Sheen Priory

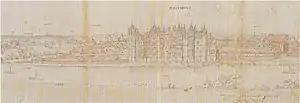
The new "Richmond" Palace of 1501, by Wyngaerde c. 1558–62. The view is from the west. The tower of the Sheen Priory Church can be seen at the far left (i.e. north), with the artist's annotation above "cien", not to be confused with "sion" which he has also depicted in its proper position. See detailed image above.

During the reign of King Henry VII (1485–1509), formerly styled "Earl of Richmond", the former royal manor house or palace of Sheen built by King Henry V was replaced in 1501 by a royal palace which was renamed "Richmond Palace" in honour of Henry VII. The name of the manor itself was likewise changed from "Sheen" to "Richmond". The name of Henry's earldom derived from his former stronghold, Richmond Castle in Yorkshire, itself named after "Riche Mont" (Rich Mountain) in France. The Priory of Sheen, although it then found itself within the newly renamed manor of "Richmond," nevertheless retained its ancient appellation of "Sheen", being a religious establishment, the function of which was ostensibly the glorification of God not, as in the case of the new secular palace, of the new King and Tudor dynasty, victorious after the Battle of Bosworth in 1485. In 1500, at the command of Henry VII, the town of Sheen, which had grown up around the royal manor, was renamed Richmond, whereupon the entire ancient manor too, in which the new palace stood, became known as "Richmond" rather than "Sheen". The ancient Manor of Sheen is now situated within today's London Borough of Richmond upon Thames.